Middle Island Presbyterian Church

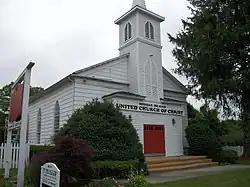

Middle Island Presbyterian Church (now known as Middle Island United Church of Christ) is a historic Presbyterian church at 271 Middle Country Road in Middle Island, Suffolk County, New York.